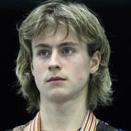
Age: 18